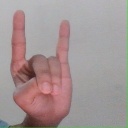
अक्षर: श